1999–2000 La Liga

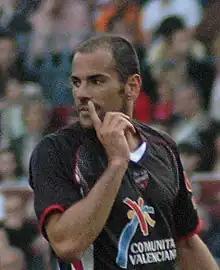
Salva was the top goalscorer of the 1999–2000 season

Rayo Vallecano was the winner of the Fair-play award with 102 points, moreover it was elected on 8 June 2000 in Brussels as one of the three entries by UEFA to enter UEFA Cup in the qualifying round by the same condition of Fair Play.